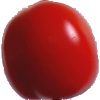
Label: Tomato 4